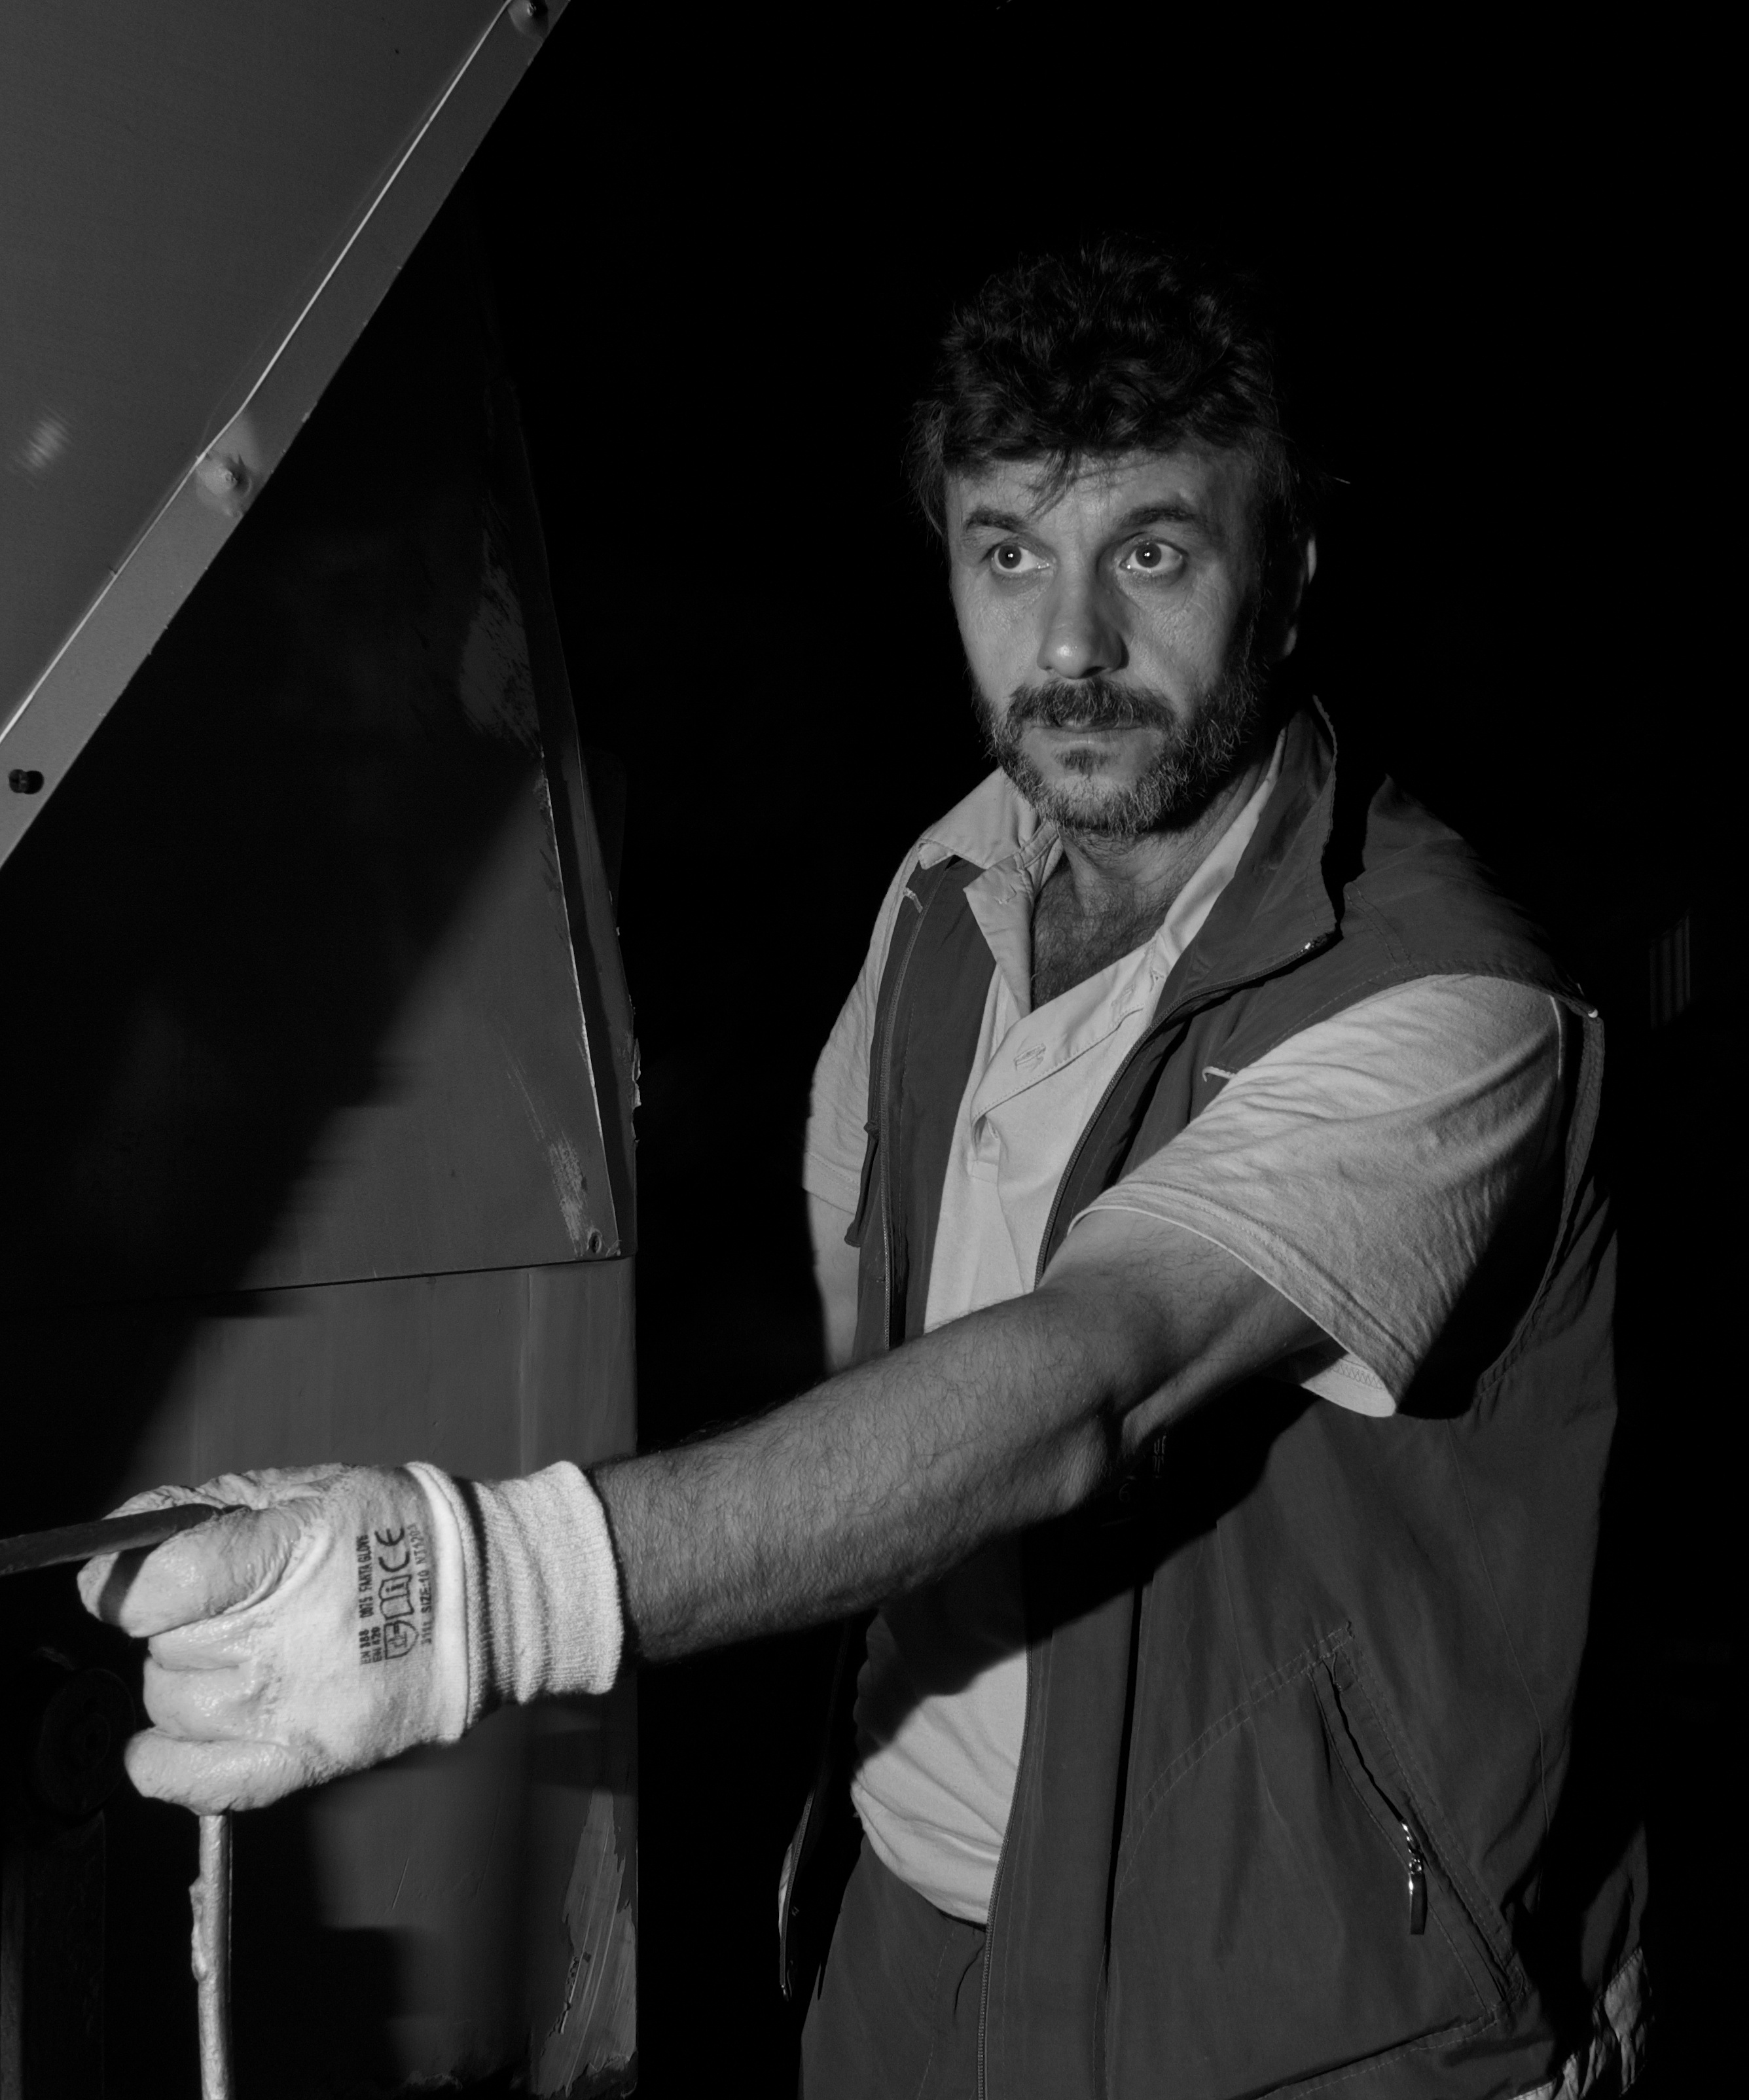
black and white, white, street, photography, ebook, training, musician, black, monochrome, streetphotography, flickr, thomas, video, singing, olympus, omd, fuji, guitarist, leica, entertainment, monochrom, leuthard, hcb, thomasleuthard, streettogs, monochrome photography, film noir